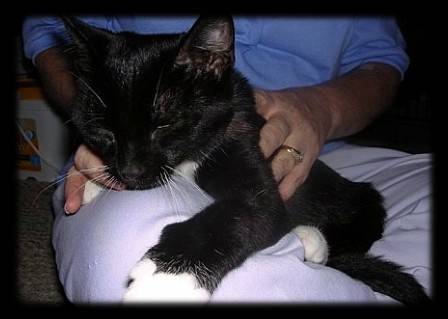
Label: cat